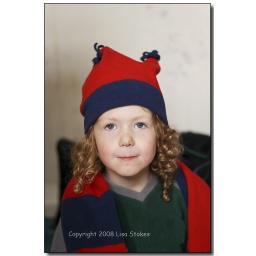
Four year old boy in hat and scarf with long blond ringlet curls.